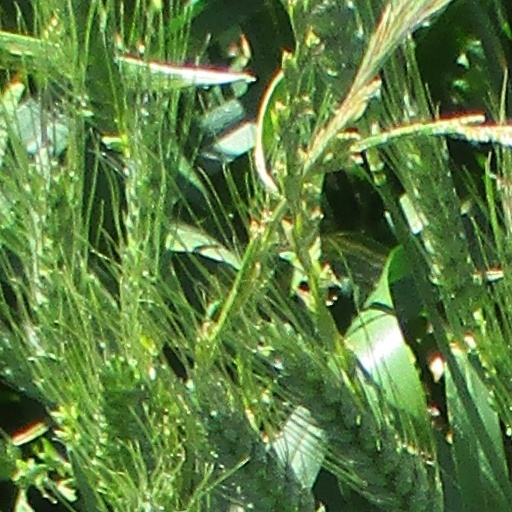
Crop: wheat